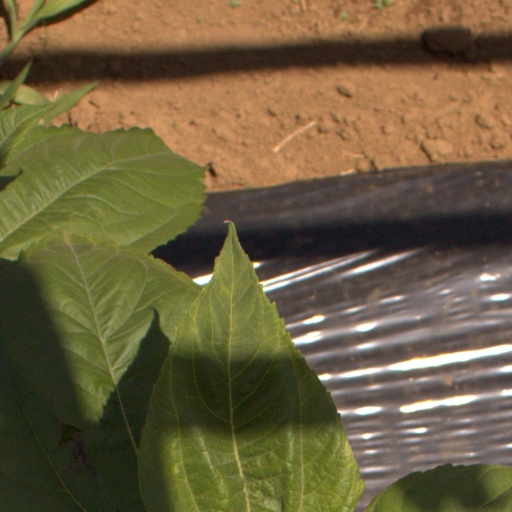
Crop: Jerusalem artichoke